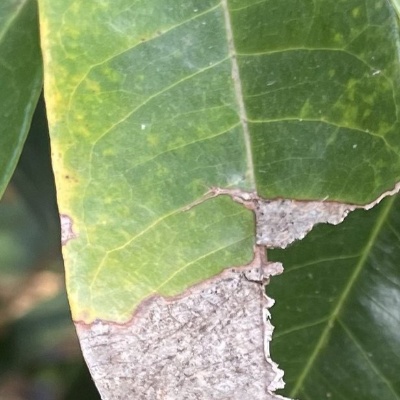
Label: Leaf_Blight